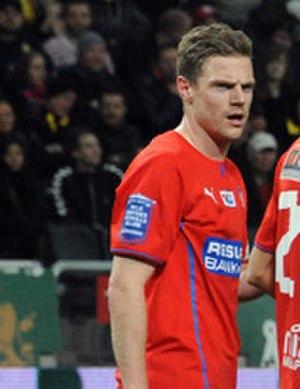
Arnór Smárason, né le 7 septembre 1988 à Akranes, est un joueur de football islandais. Il occupe actuellement le poste de milieu de terrain dans l'équipe suédoise d'Helsingborgs IF. Il est aussi international islandais.